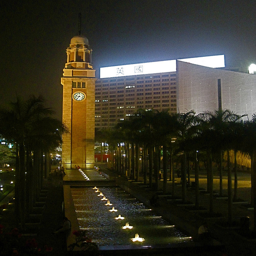
A large clock tower standing next to a tall building.
A large clock tower stands at the end of a long reflecting pool.
A picturesque night time view with palm trees and a clock tower.
A clock tower at the end of a series of fountains
The clock tower is reflected in a fountain below.